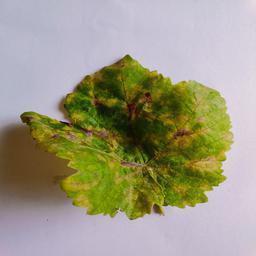
Label: Downy Mildew